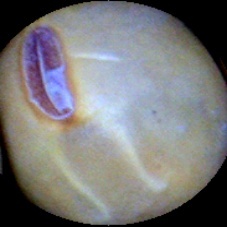
Label: Intact